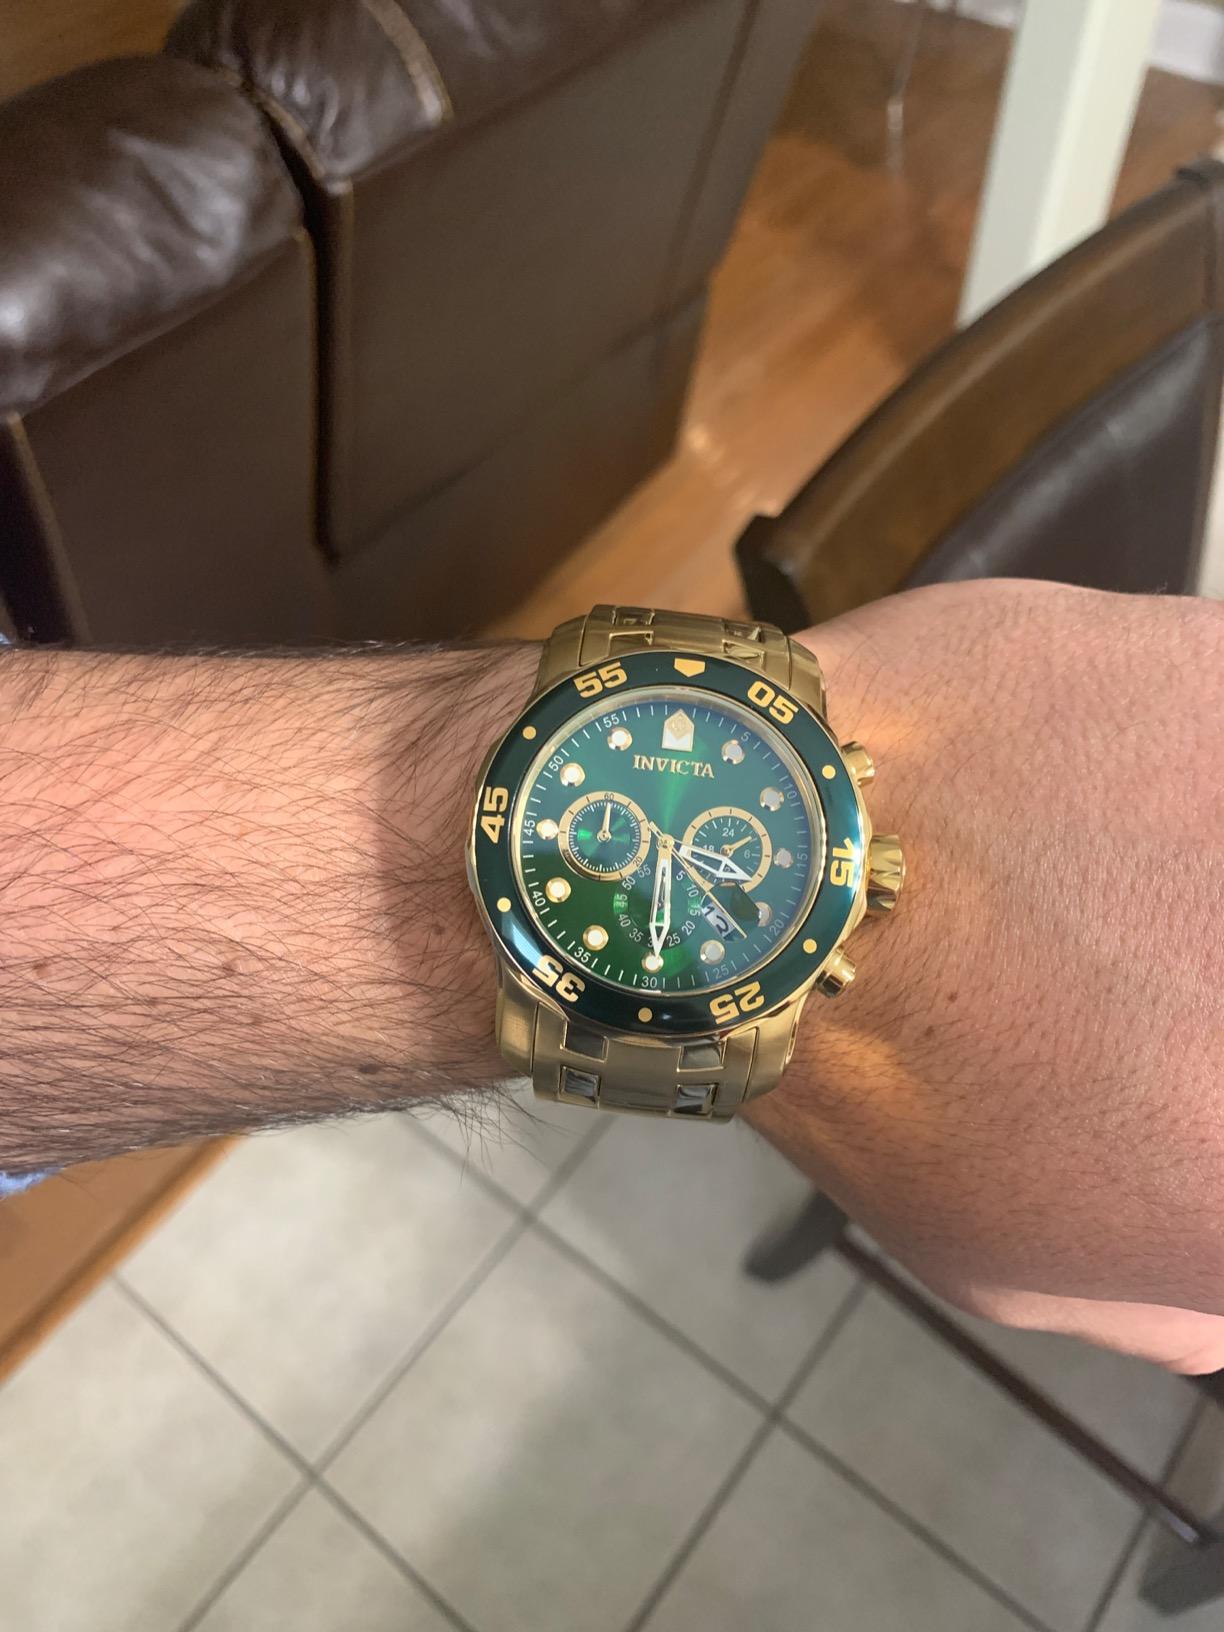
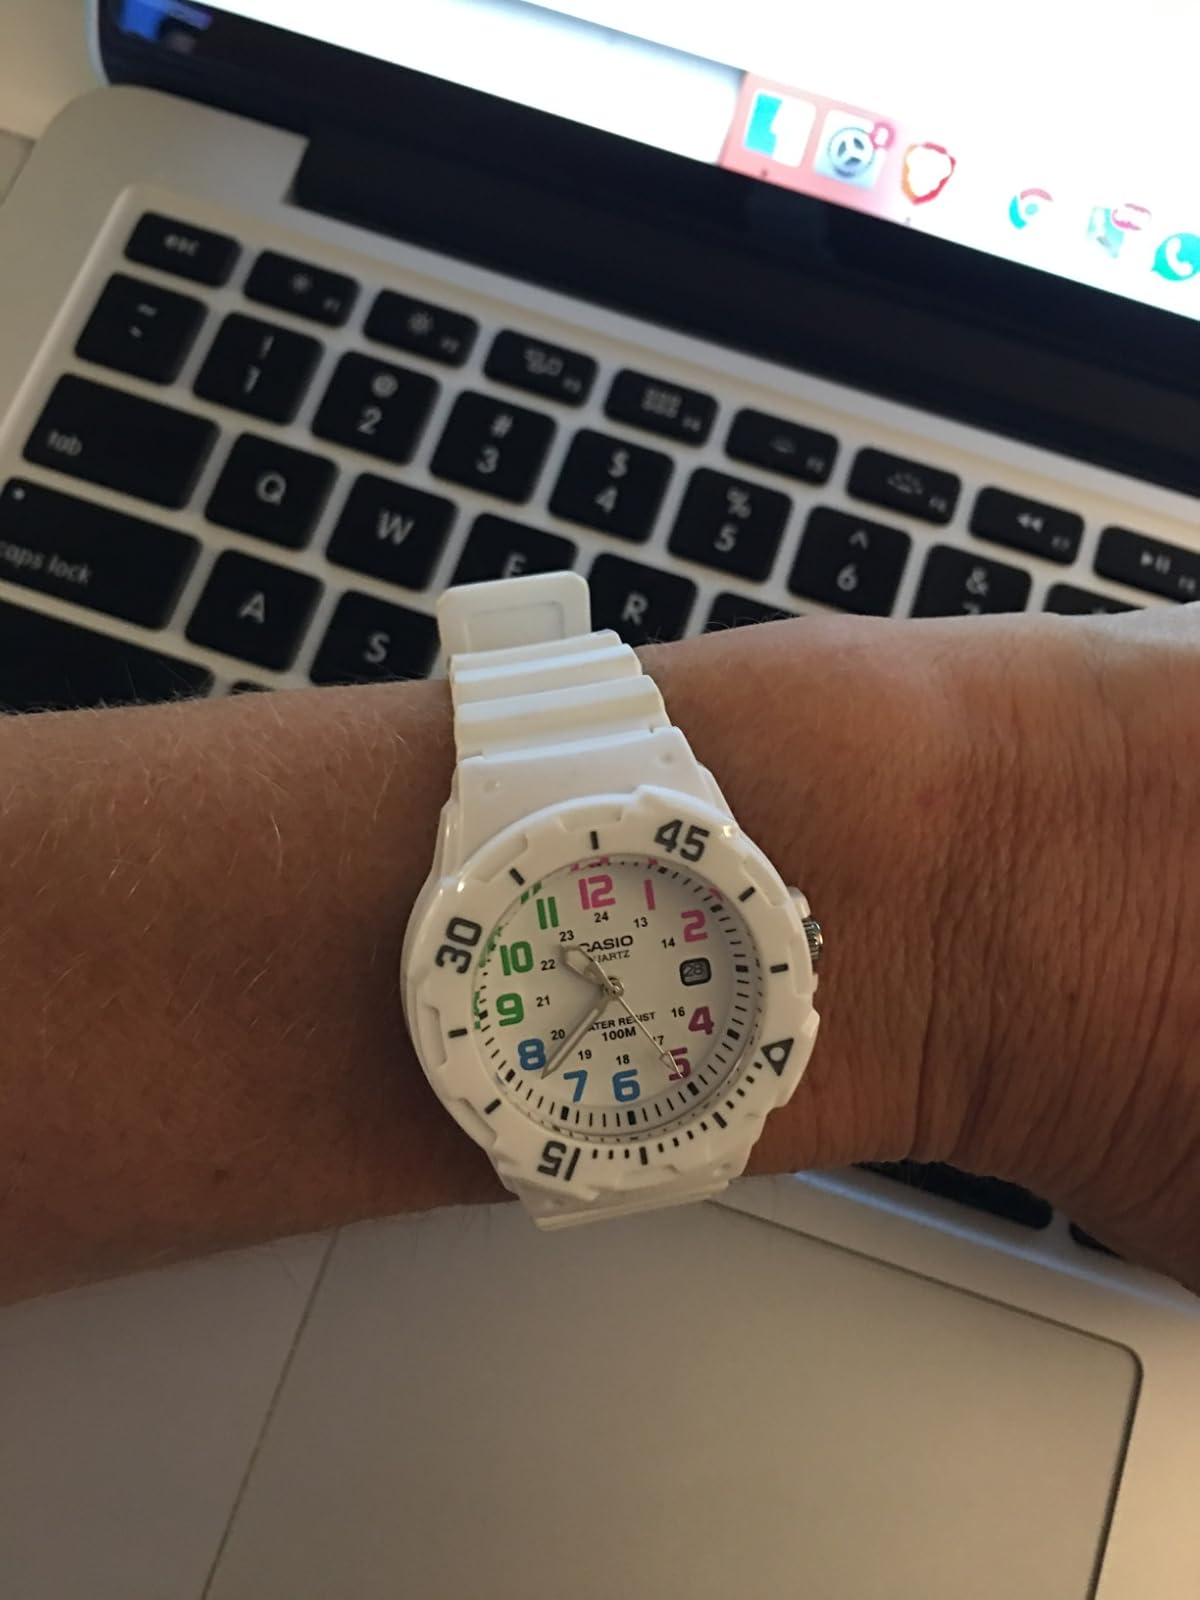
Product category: accessories_watch
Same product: no